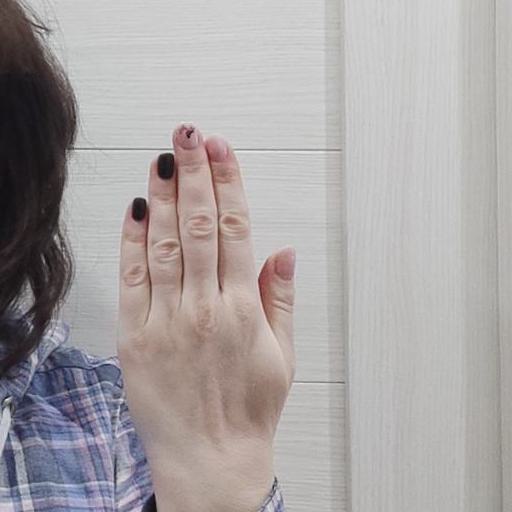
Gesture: stop_inverted